Gensan Punch

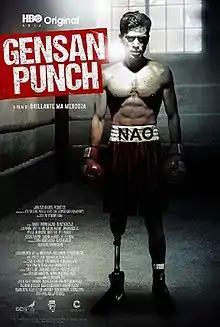
Promotional poster

Gensan Punch is a 2021 Philippine-Japanese sports biographical film directed by Brillante Mendoza. Starring Shogen, Ronnie Lazaro and Kaho Minami. It is based on a true story that depicts Nao Tsuyama, a disabled athlete who refuses to let his artificial leg hinder his dream to become a professional boxer. It premiered at the 26th Busan International Film Festival (BIFF) on October 9, 2021.